Gilwell Park

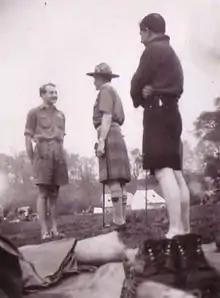
Scouts from the Norwegian Scout group 18. Bergen meet Chief Scout Lord Rowallan (centre) in Gilwell Park, 1950.

In 1940, during the Second World War, the War Ministry requisitioned the Gilwell estate as a local command, training and ordnance centre and remained there until 1945. Little remains at the estate from this period, except a hole that was created by a bomb the Luftwaffe dropped. The hole was enlarged and is now used for swimming and canoeing.